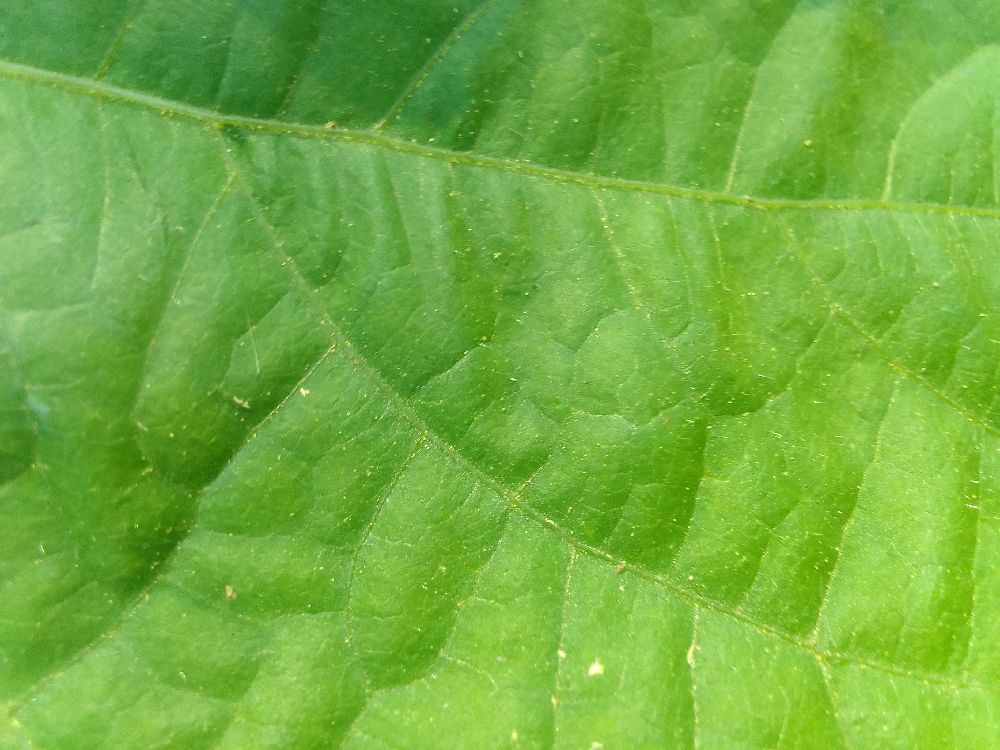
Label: healthy